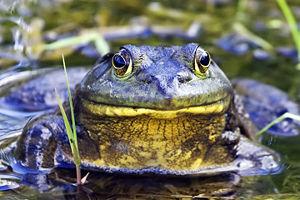
Lithobates catesbeianus est une espèce d'amphibien de la famille des Ranidae. Elle est appelée ouaouaron, grenouille mugissante ou grenouille-taureau. Le mot « ouaouaron » est d'origine wendat. Cette espèce est la plus grosse grenouille d'Amérique du Nord. Elle a été introduite dans de nombreux pays du monde et est aujourd'hui qualifiée d'espèce invasive.